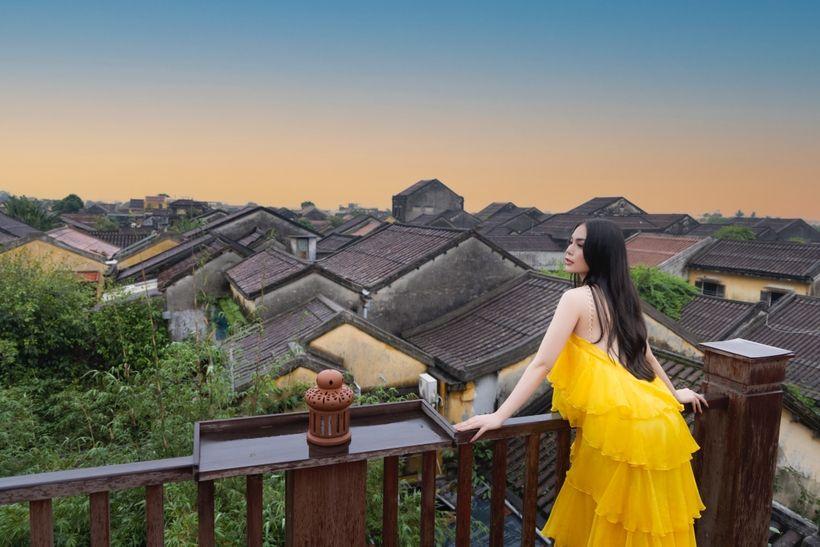
ở bên cạnh lan can có một cô gái đang tạo dáng chụp ảnh